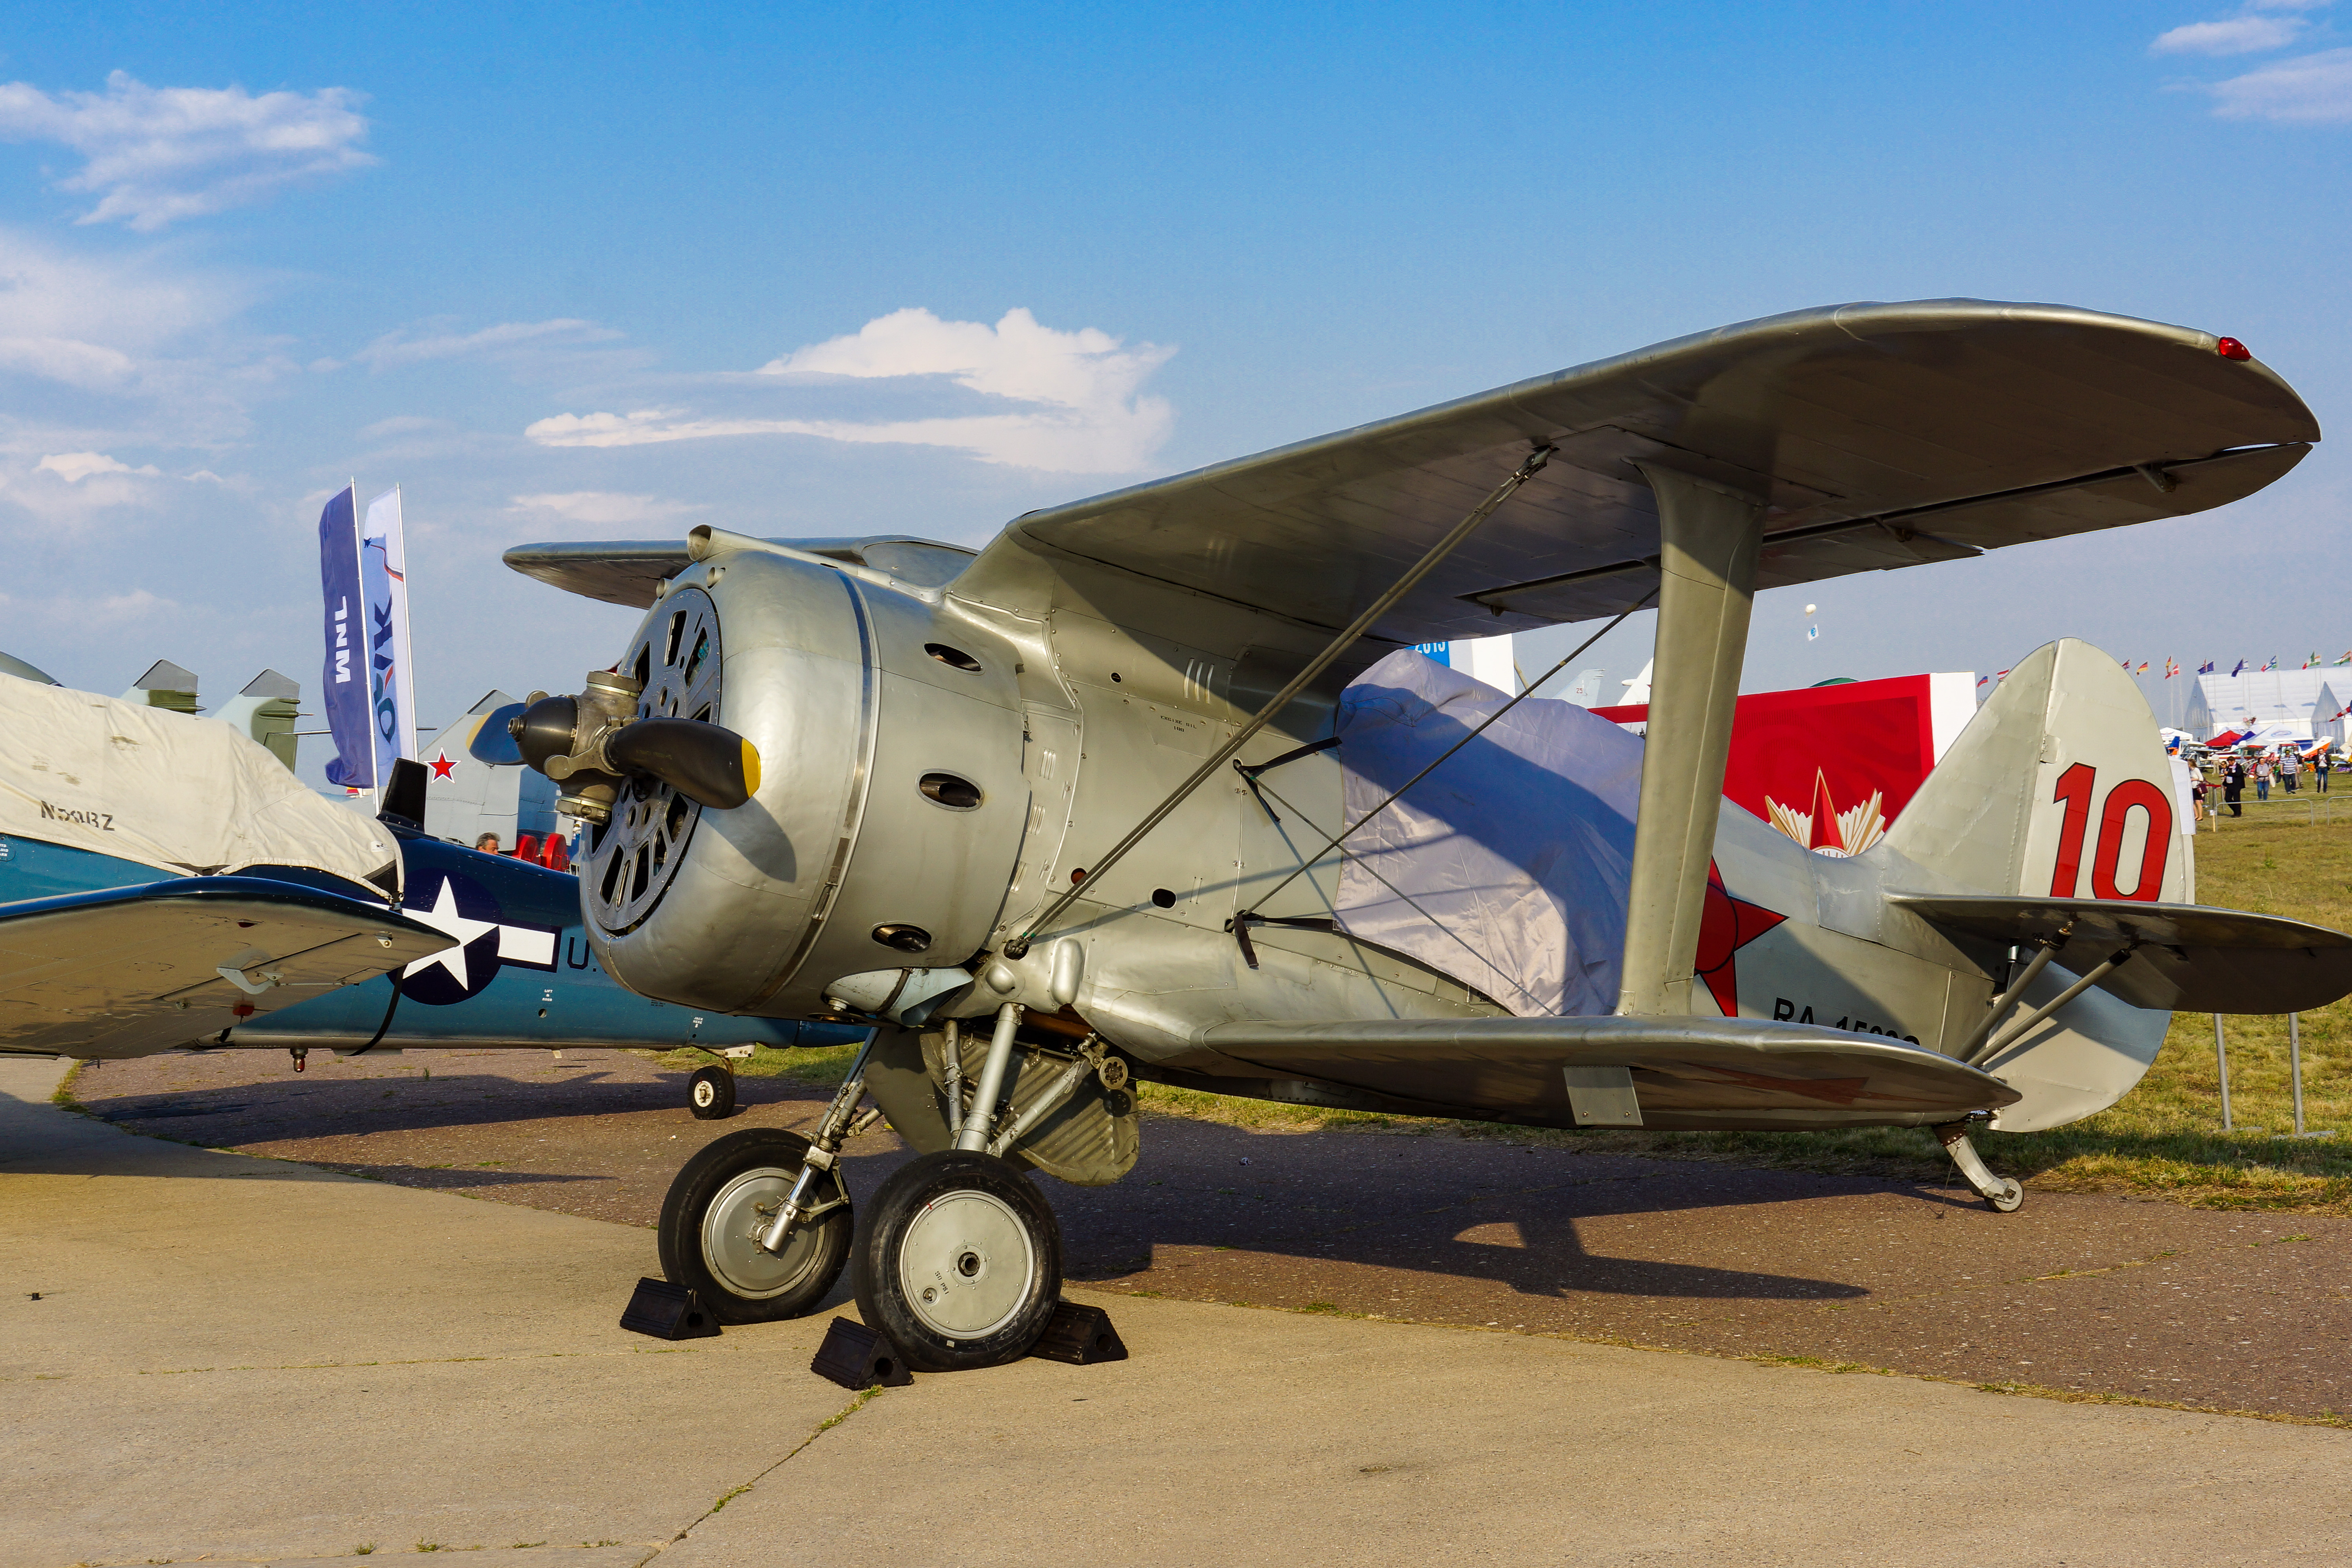
air show, statics, airplane, helicopter, aerodrome technology, aviation, military aviation, civil aviation, fighter, vehicle, sky, exhibition, maks, mode of transport, aircraft, propeller, propeller driven aircraft, air travel, automotive tire, rim, aerospace engineering, aircraft engine, general aviation, light aircraft, automotive wheel system, aerospace manufacturer, wing, monoplane, auto part, flap, airport, biplane, rolling, tread, ultralight aviation, tire care